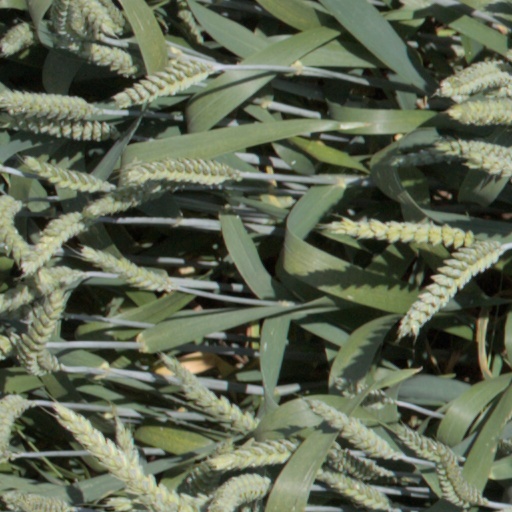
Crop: wheat